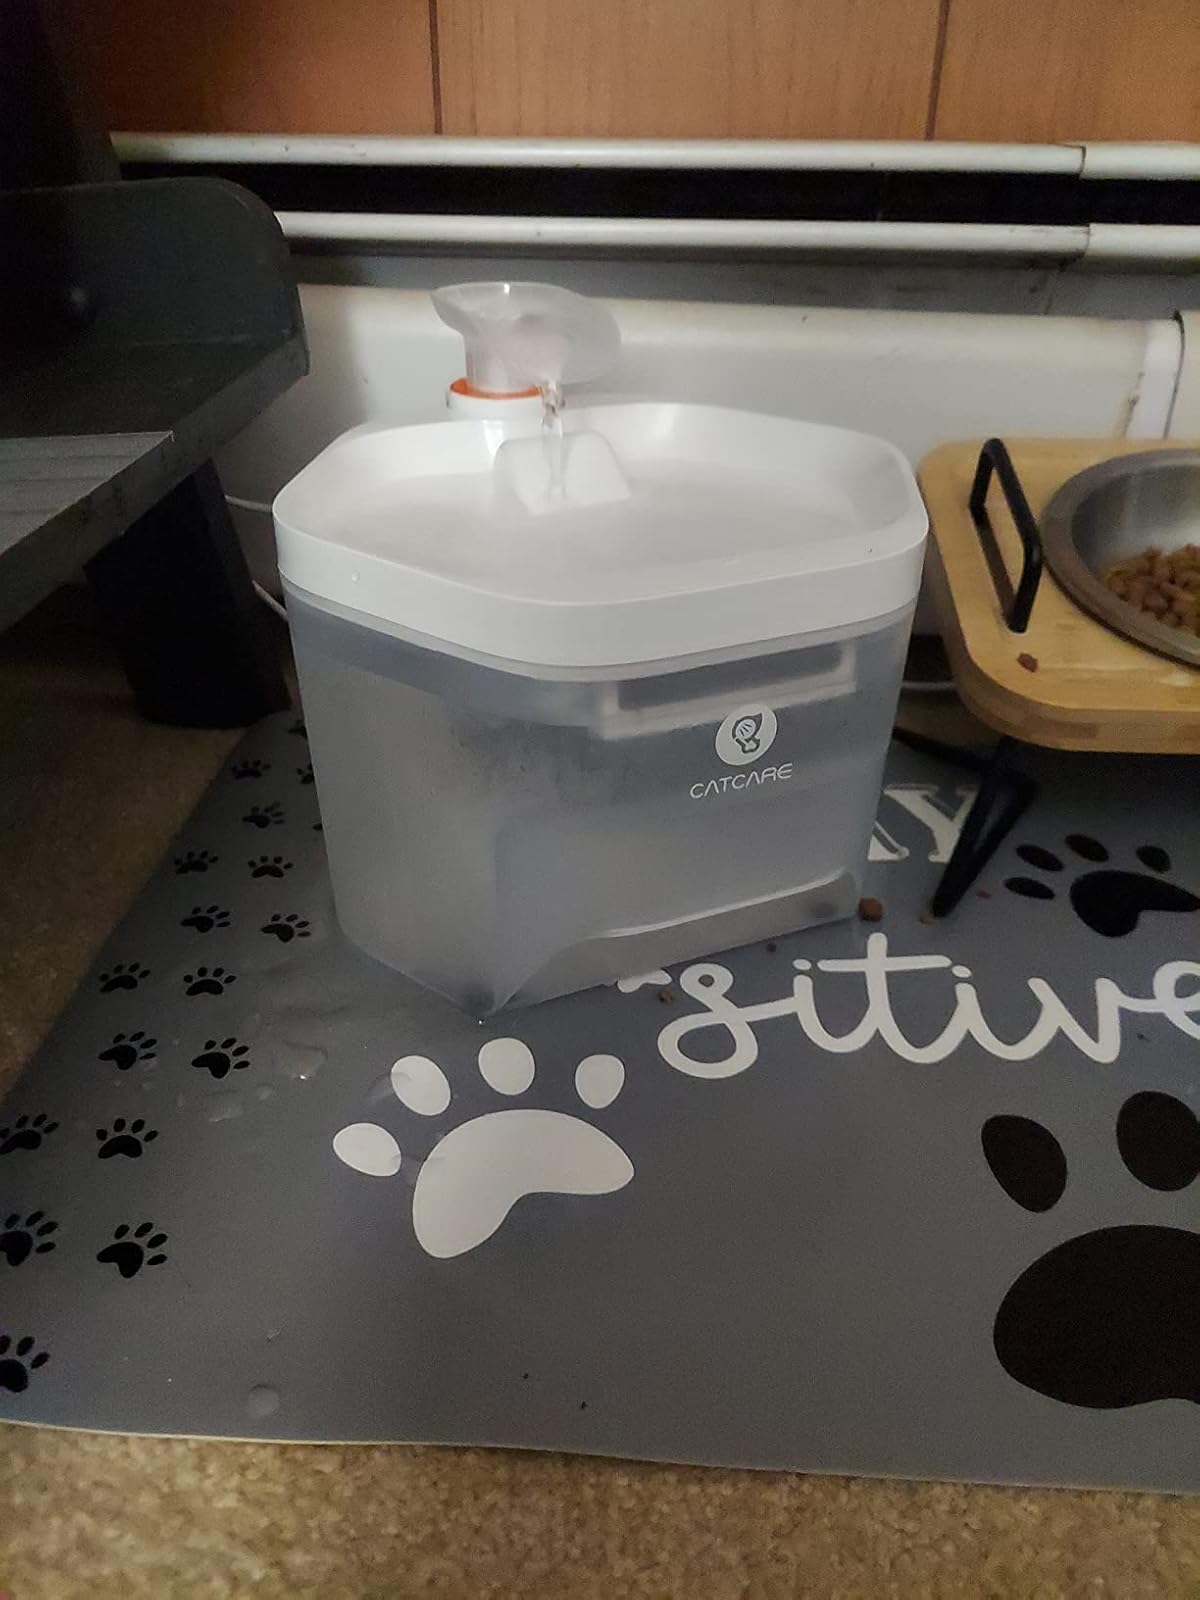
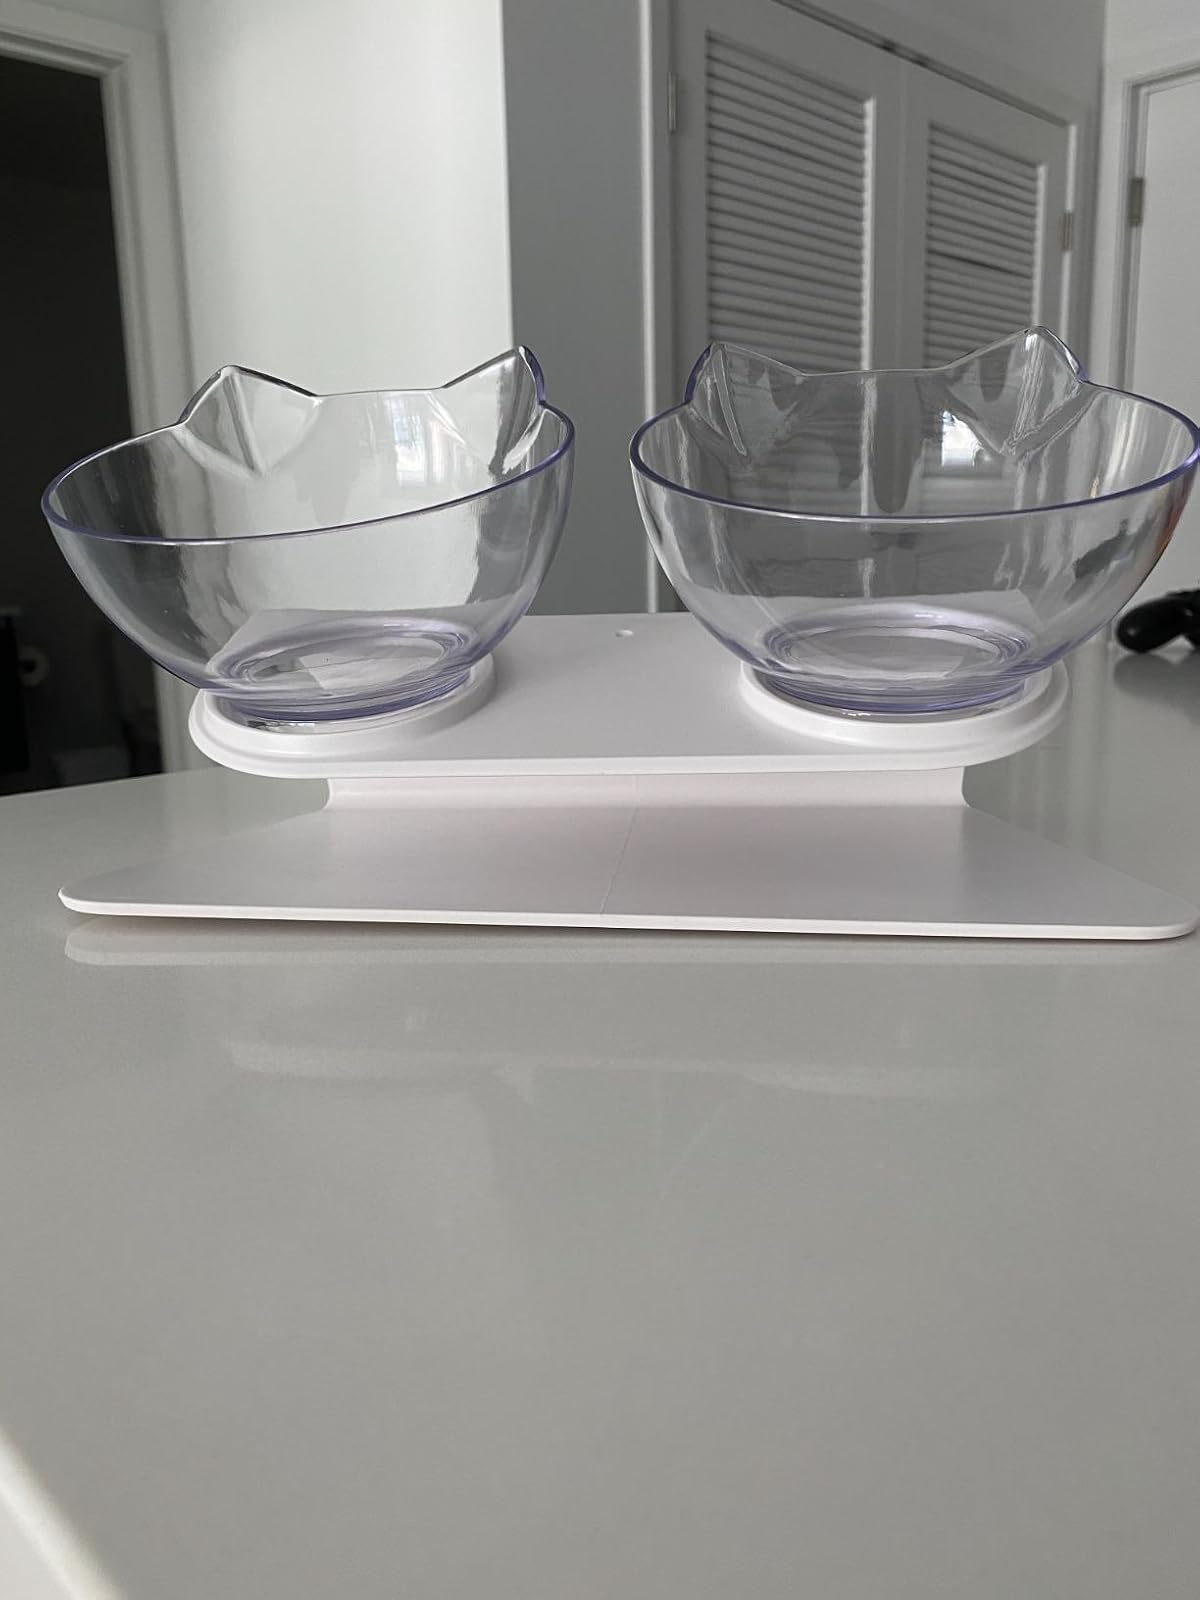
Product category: items_bowl
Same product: no